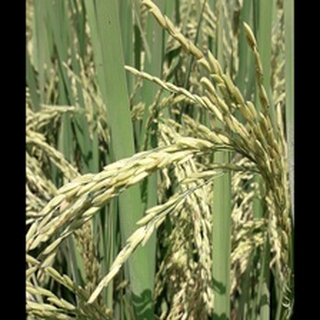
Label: healthy_rice